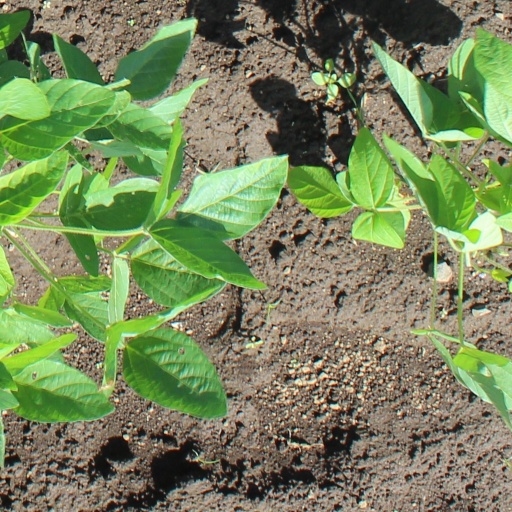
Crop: soybean